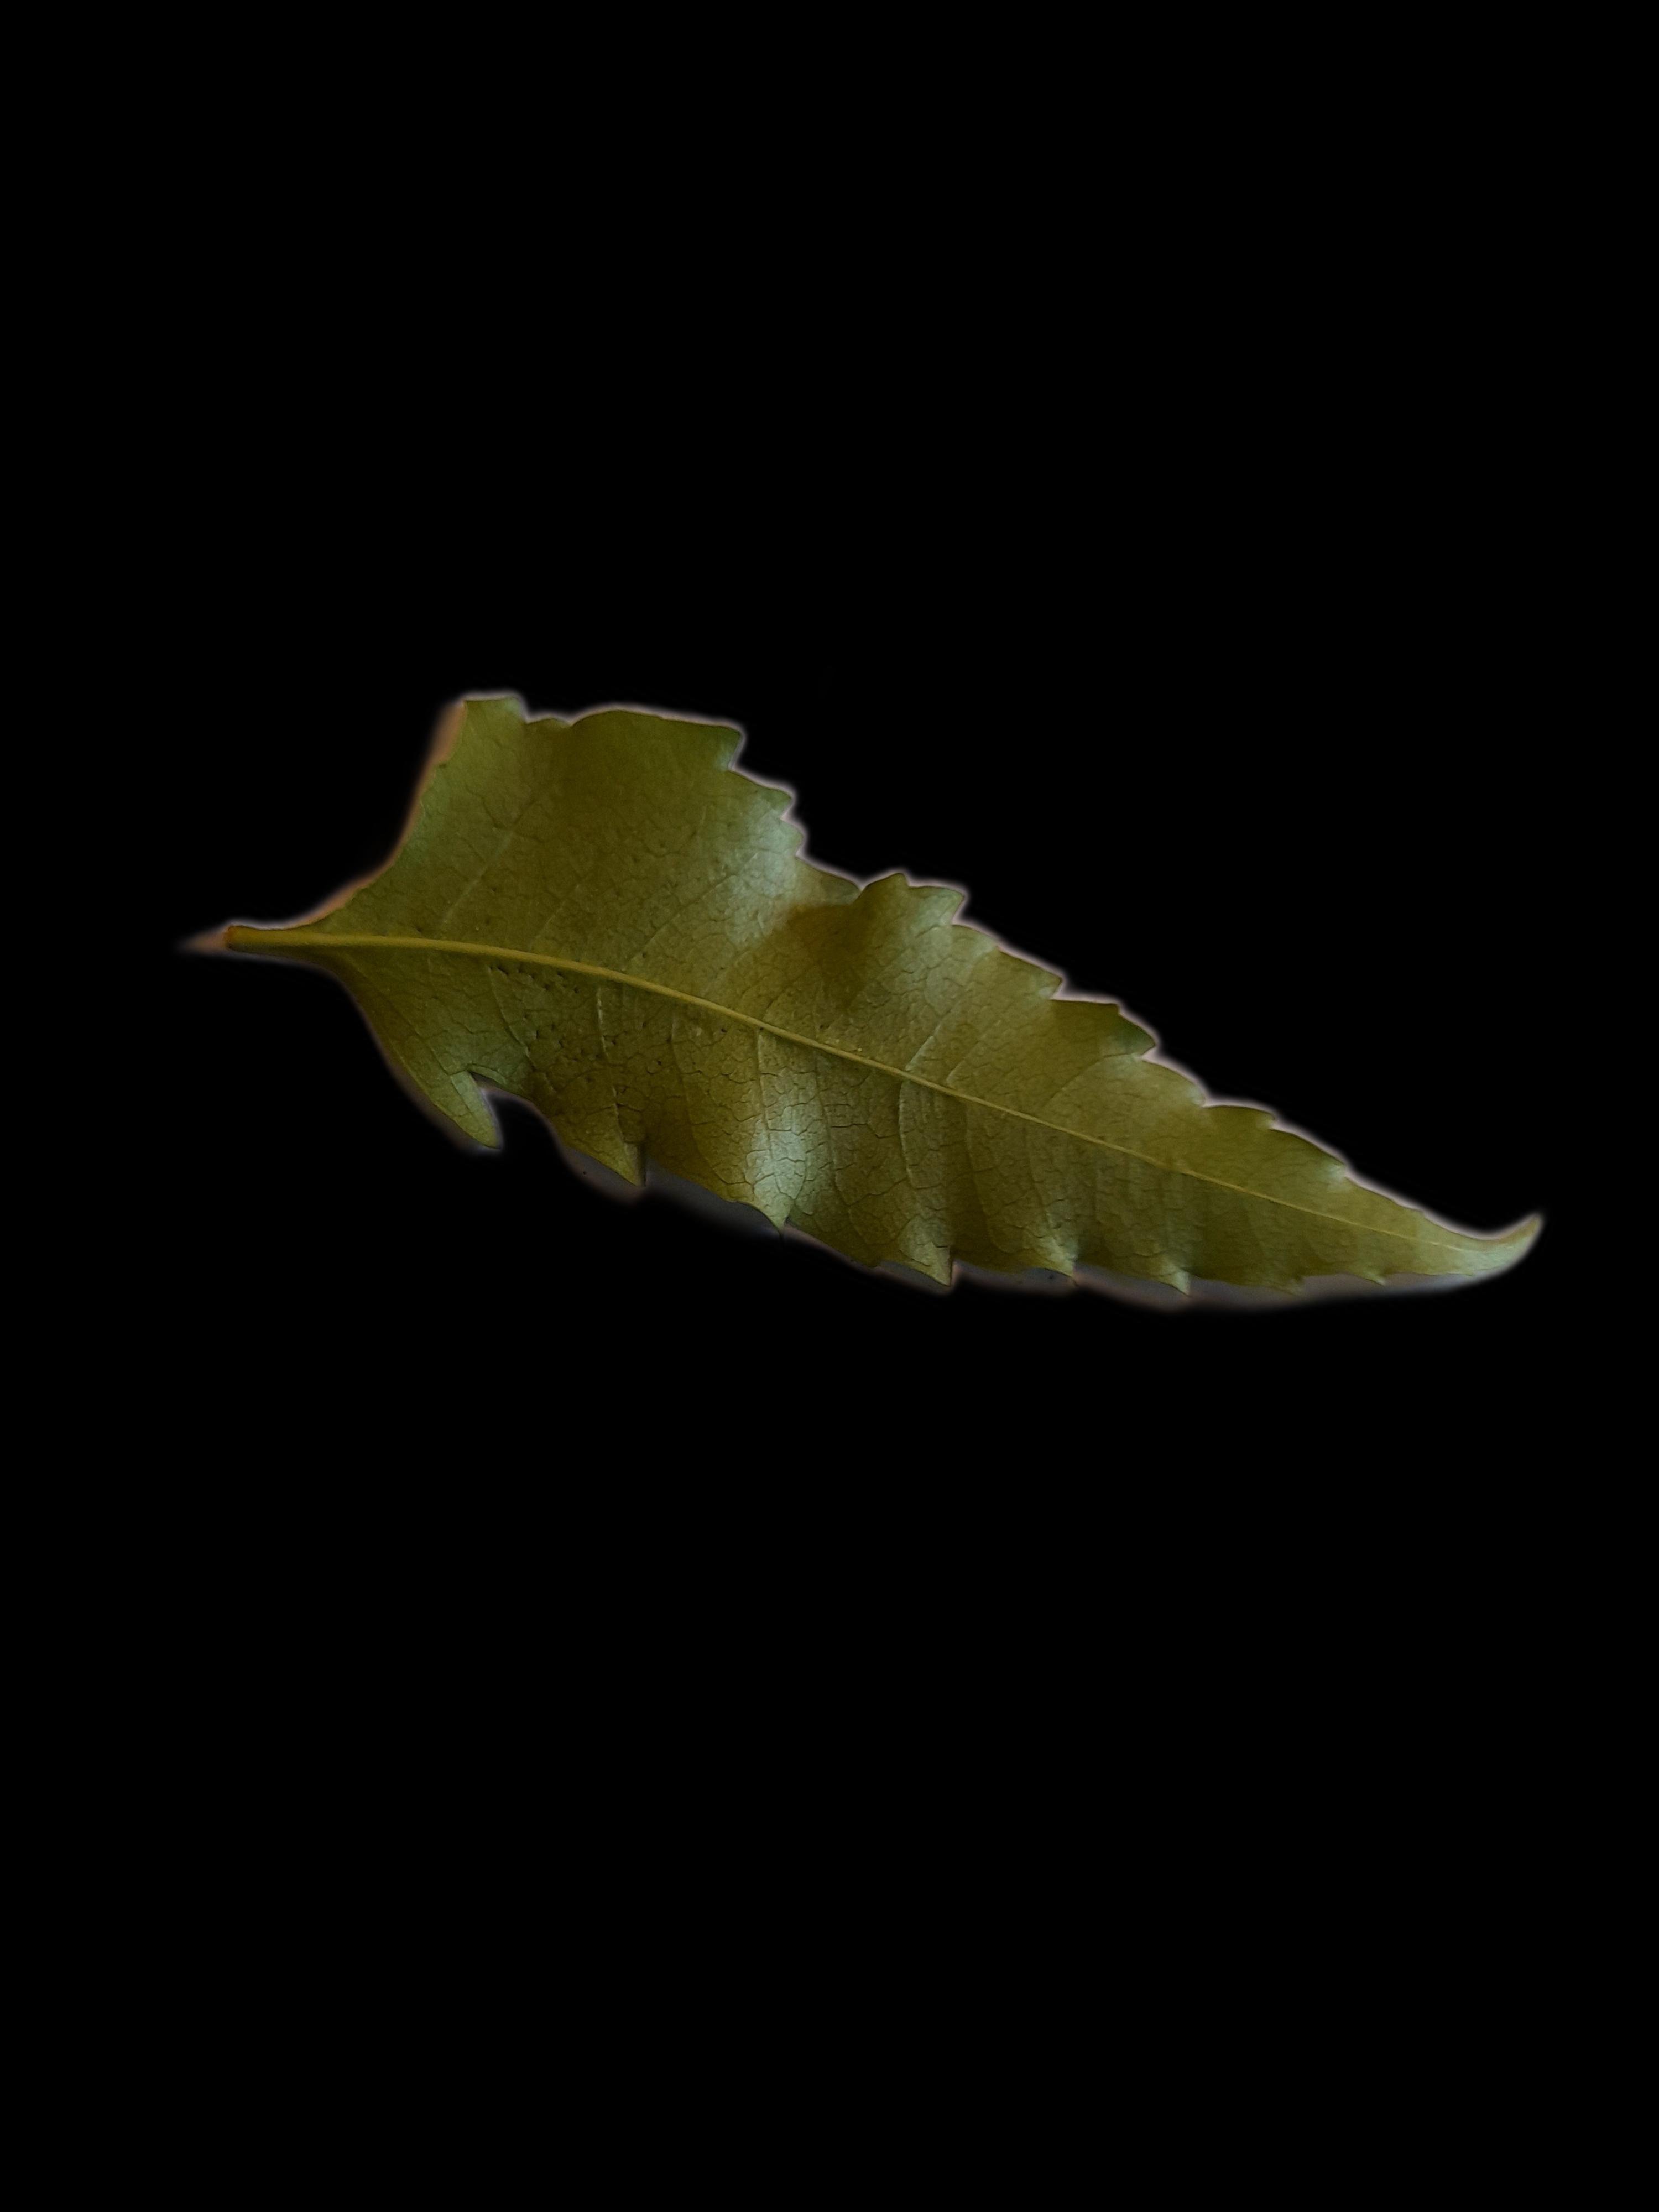
Plant: Neem